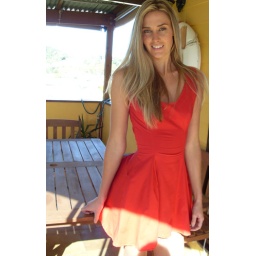
soul hearted dress in red stretch